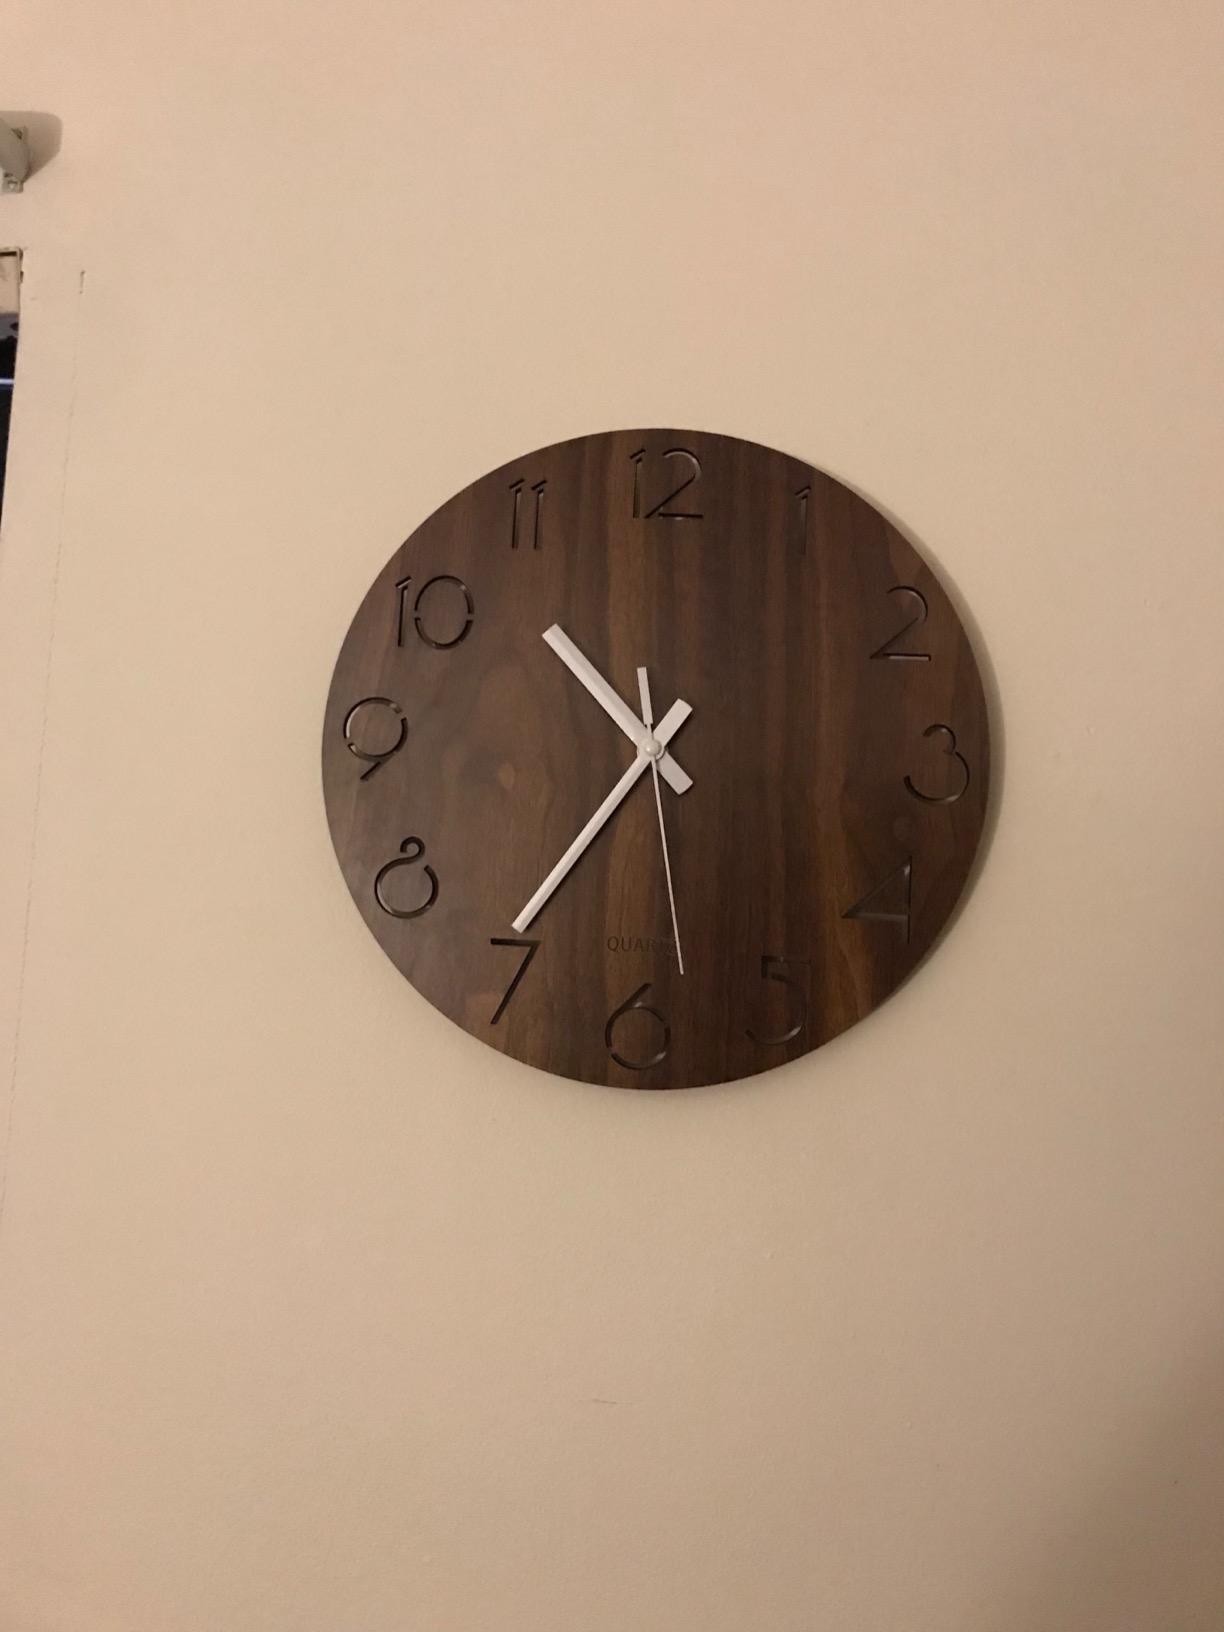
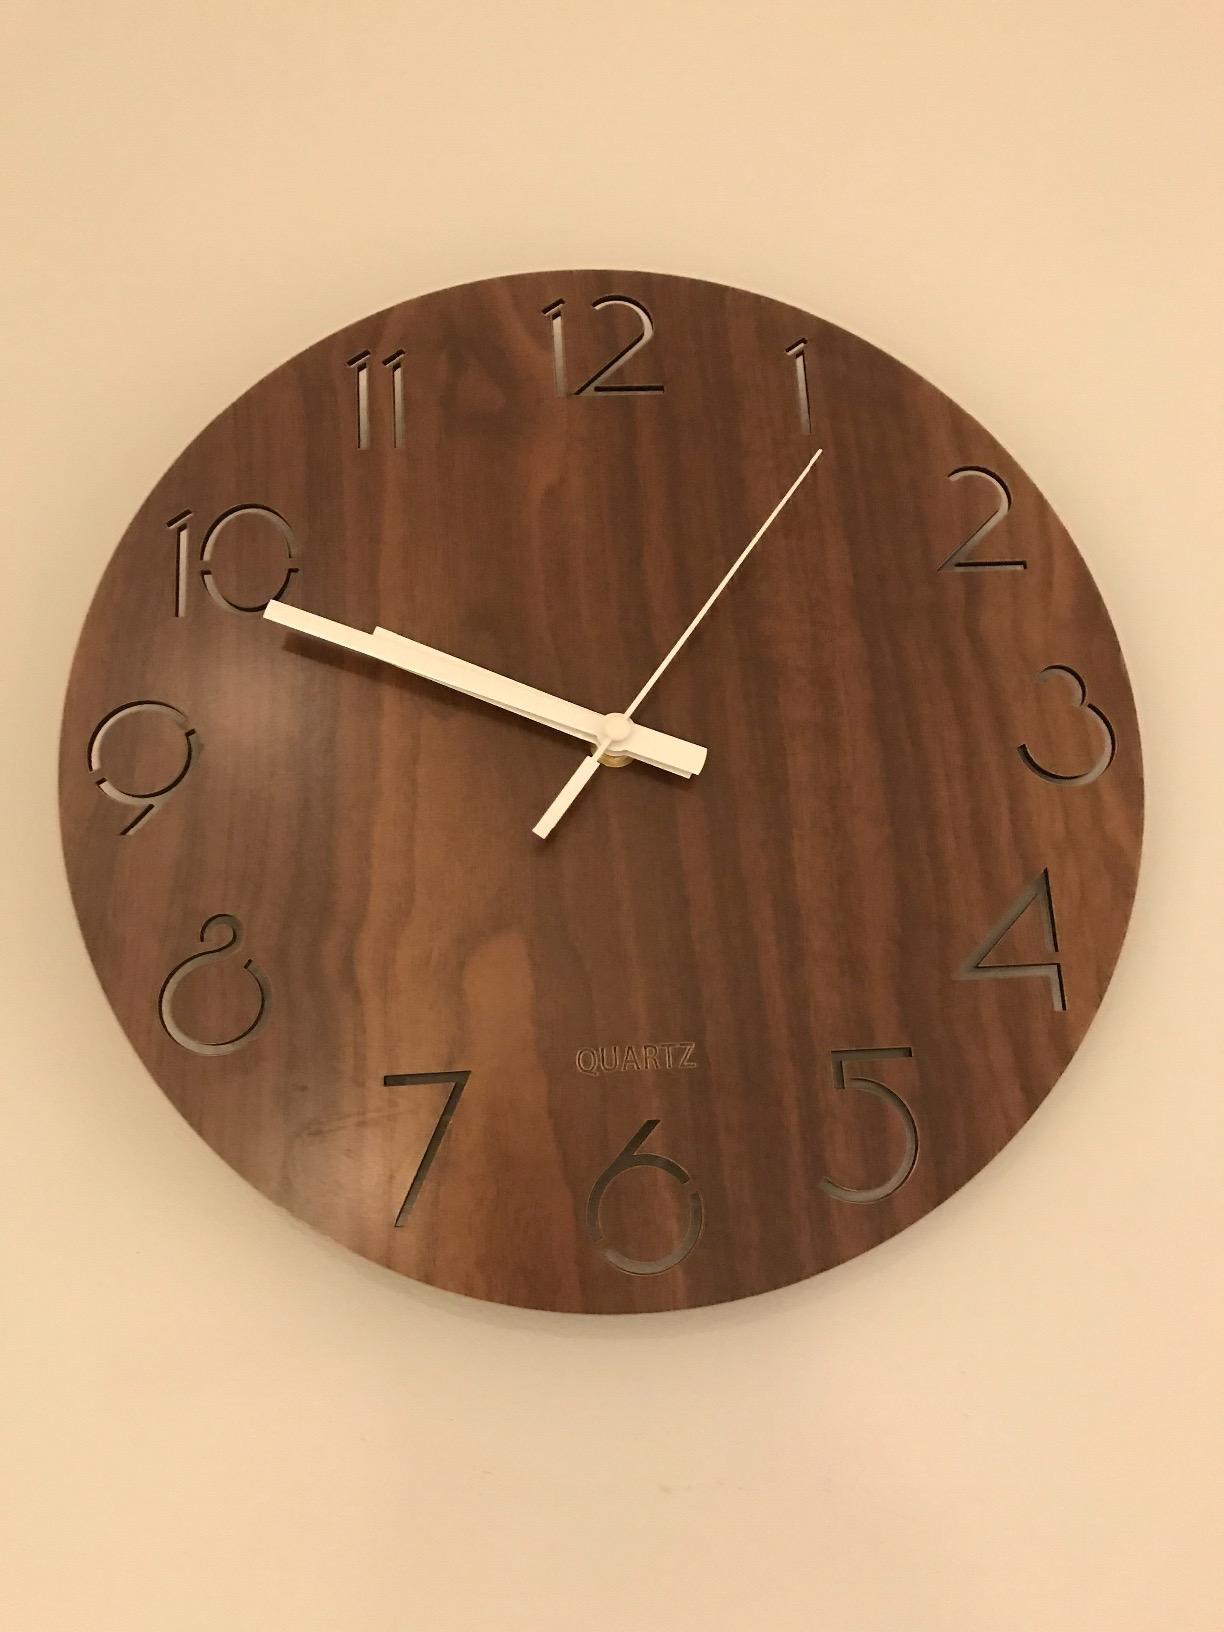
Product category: clock
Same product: yes